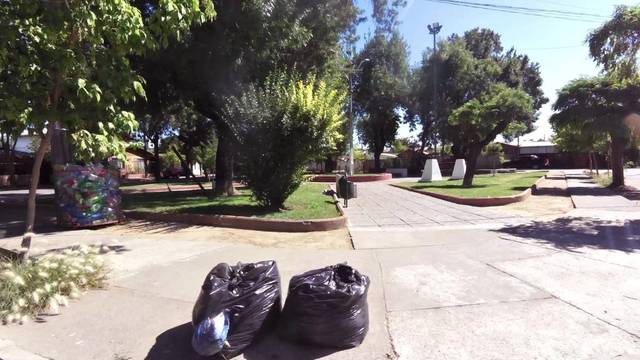
Region: Chile
Coordinates: -34.178, -70.735